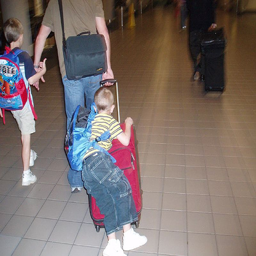
A child hitches a ride on Dad's wheeled luggage at the airport
A young boy riding on a piece of luggage pulled by an adult.
A young boy is gripping the red luggage bag behind two others.
A person with a couple of kids and a suitcase.
A little boy carrying a backpack leaning on a suit case.